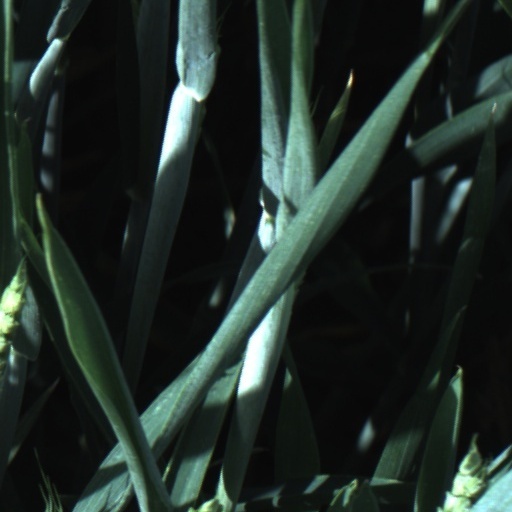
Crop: wheat